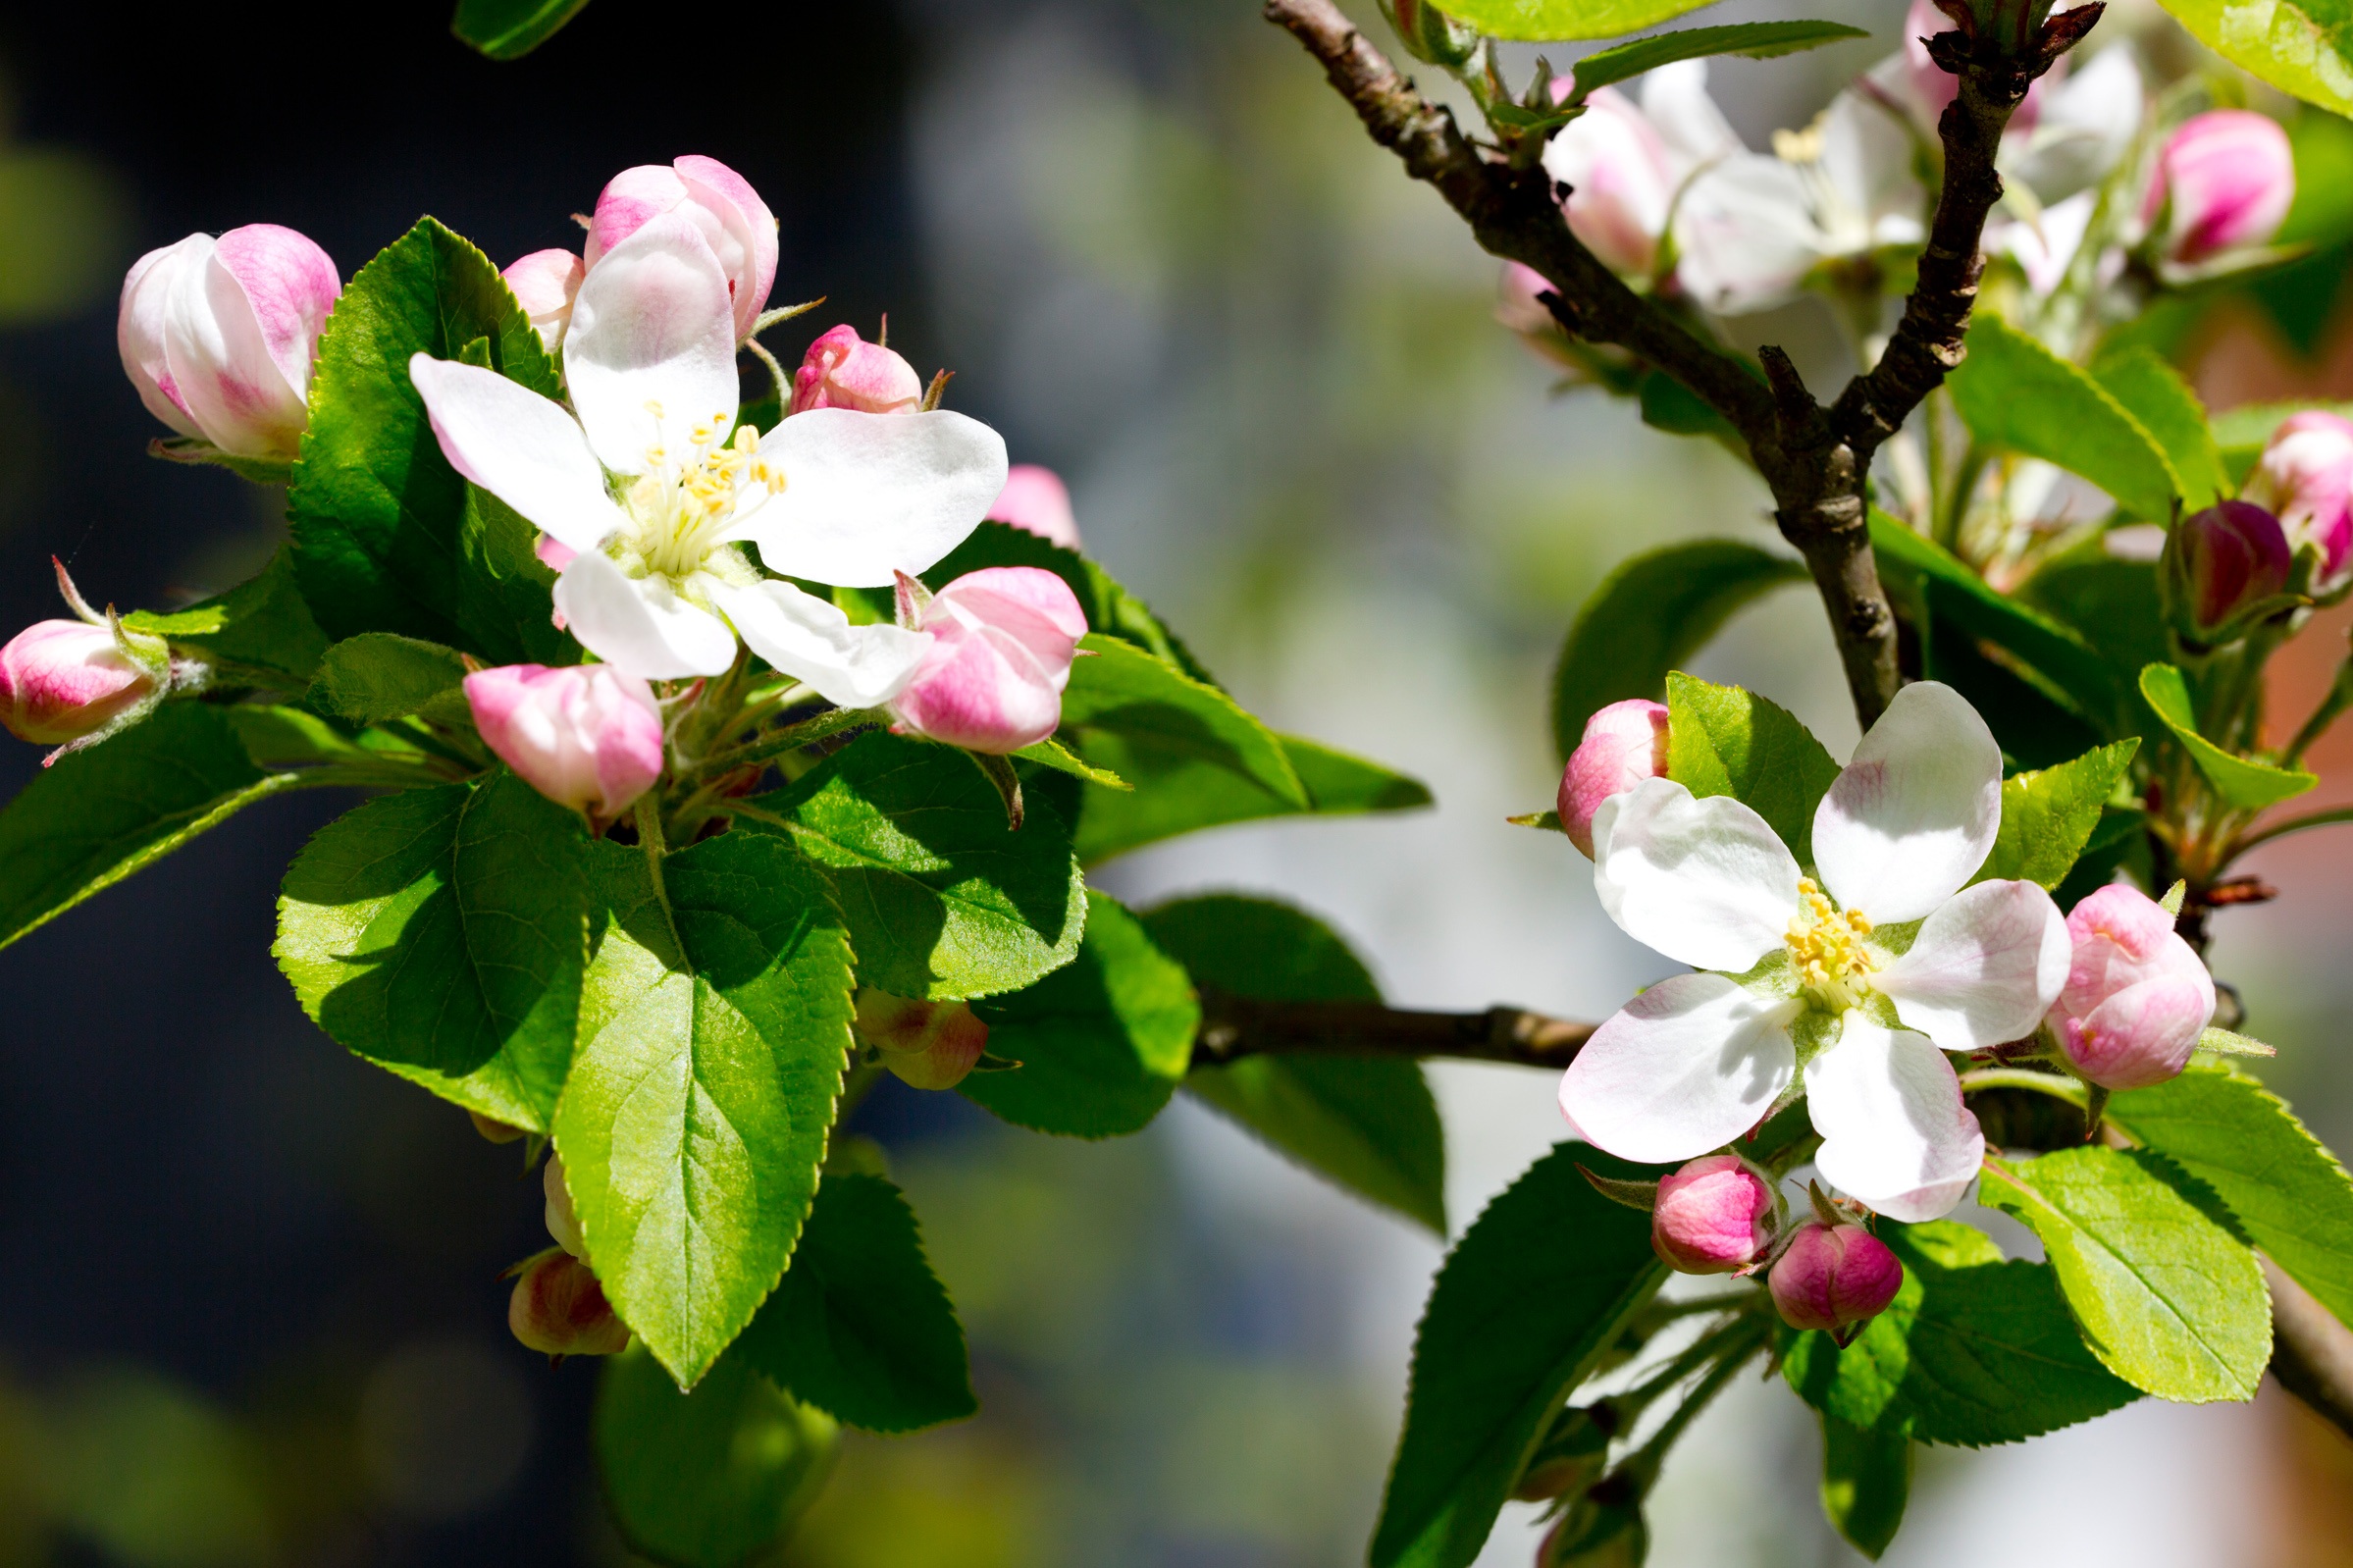
apple, branch, blossom, plant, flower, food, spring, produce, botany, close, flora, flowers, shrub, bud, macro photography, white flowers, apple blossom, apple tree flowers, flowering plant, rose family, land plant